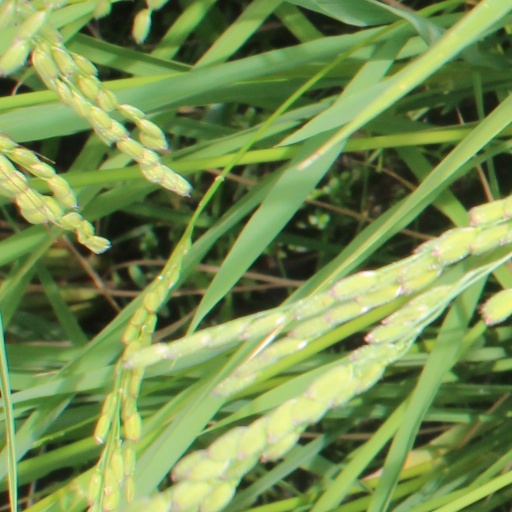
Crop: rice